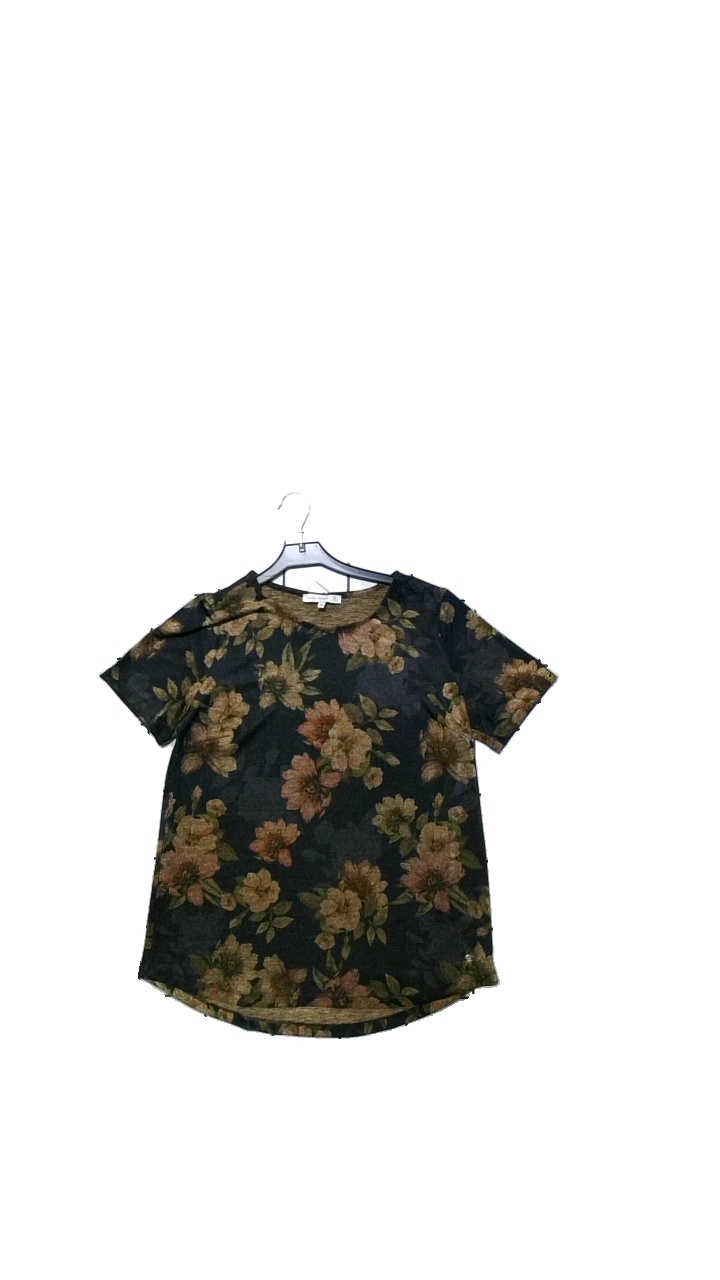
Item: T-shirt (Ladies)
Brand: Flash
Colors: Black, Brown, Multicolor
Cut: Regular
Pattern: Floral print
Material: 95%Polyester5%Elastane
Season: All
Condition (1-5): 4
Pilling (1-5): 4
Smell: Minor
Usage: Reuse
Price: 50-100